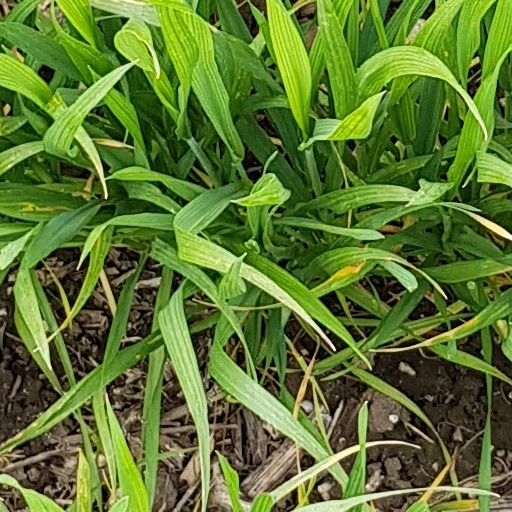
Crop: wheat